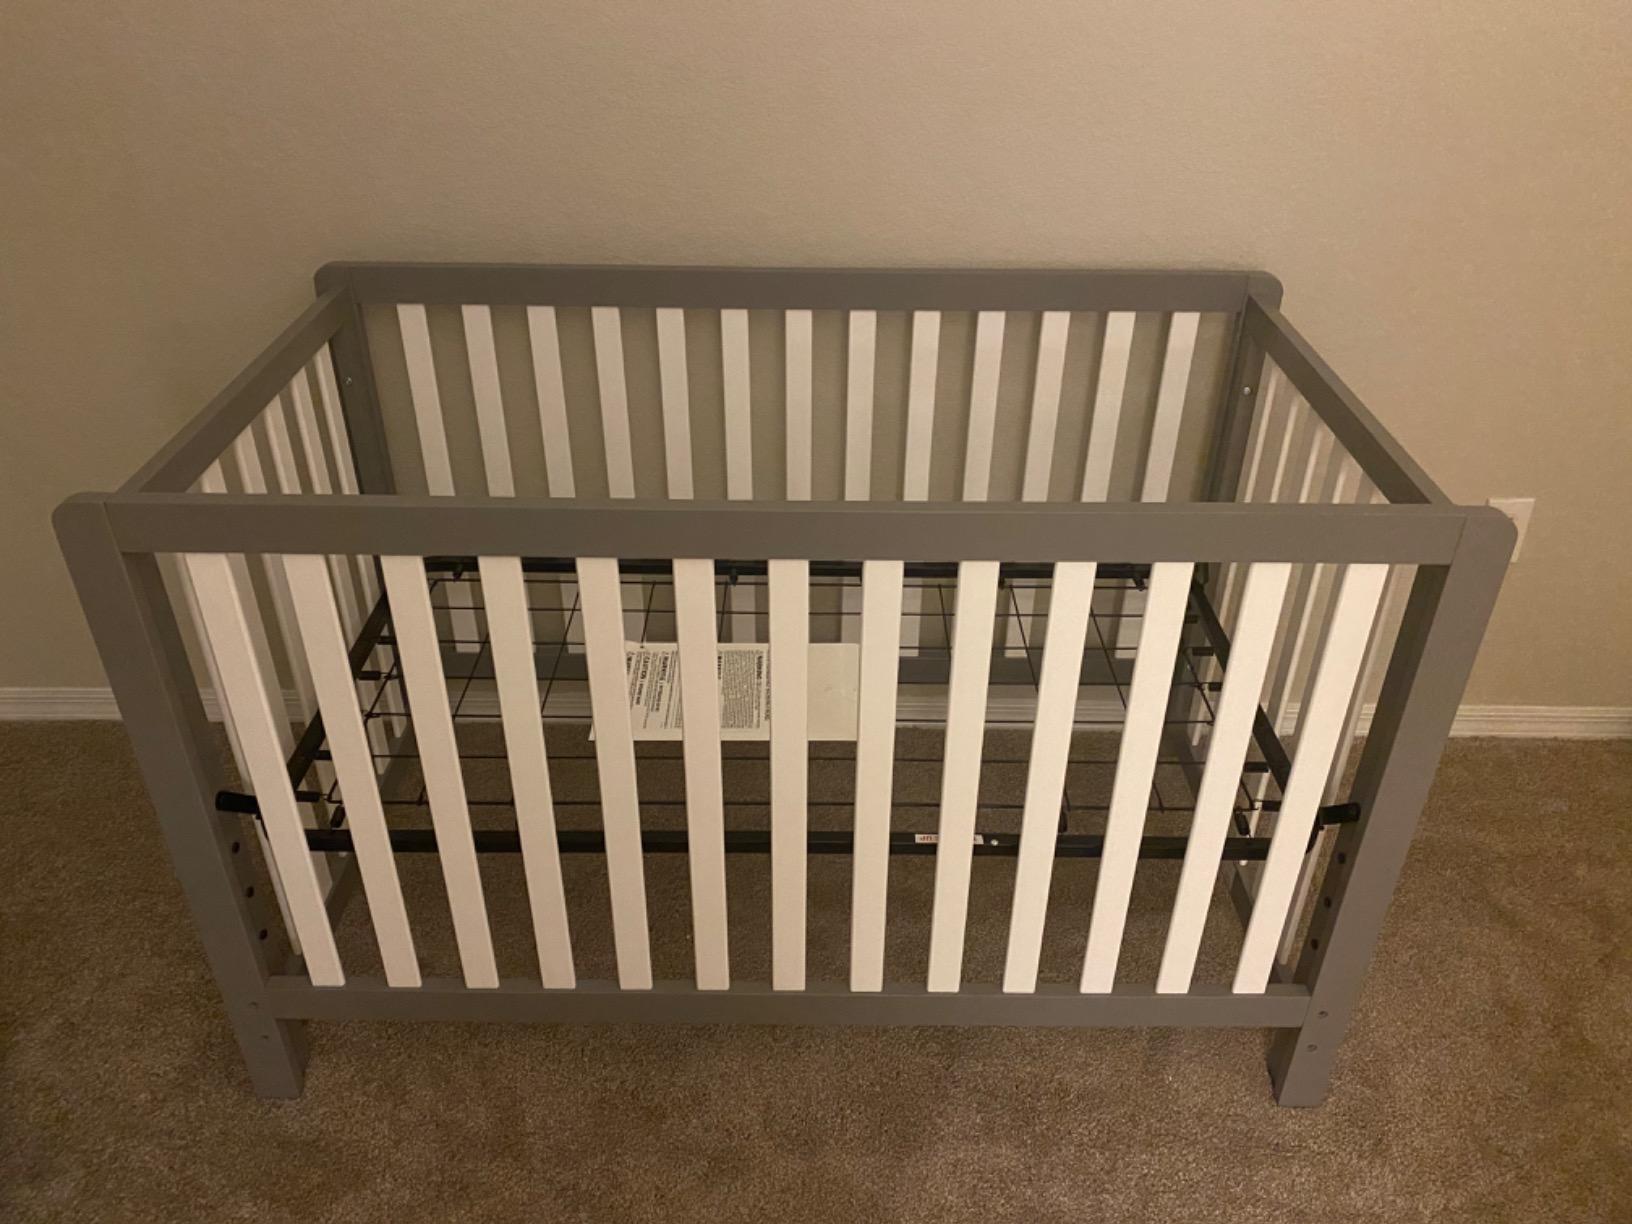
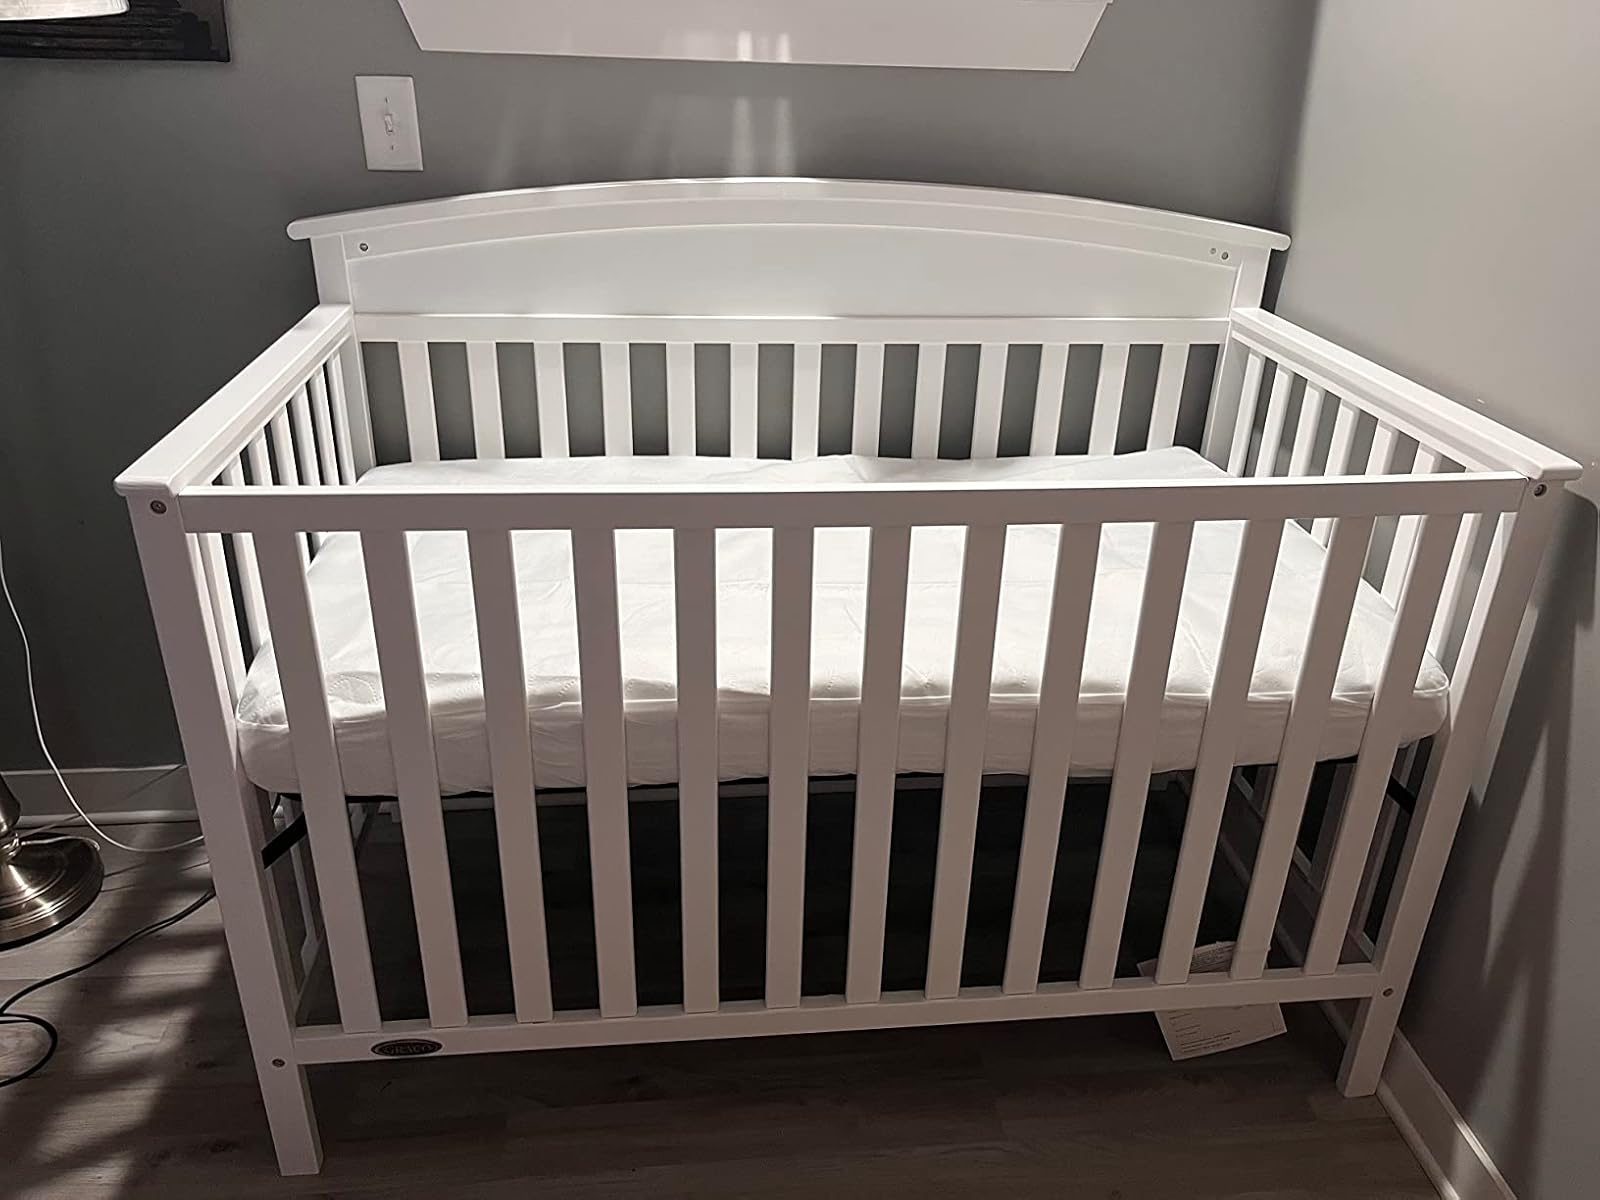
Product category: products_crib
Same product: no